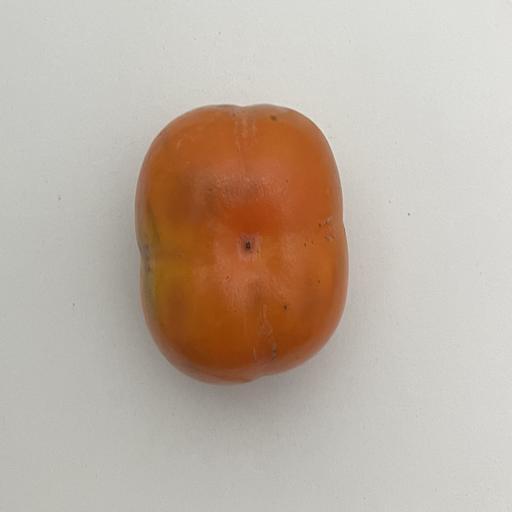
Crop type: Persimmon